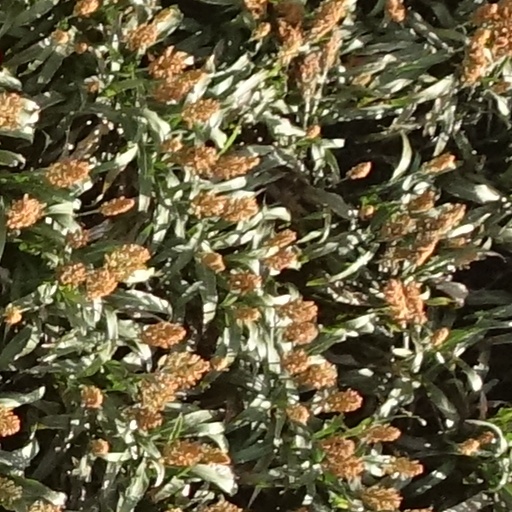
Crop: sorghum